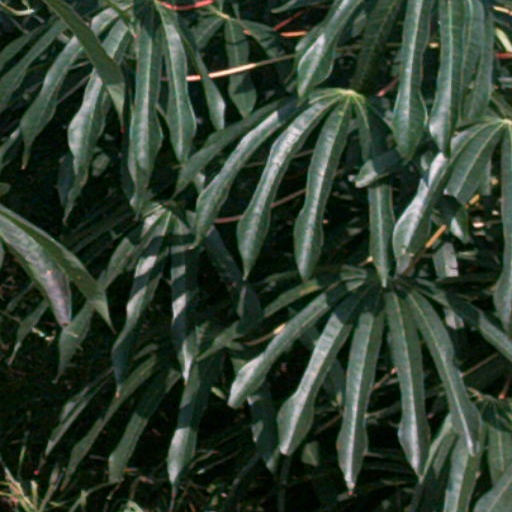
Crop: cassava